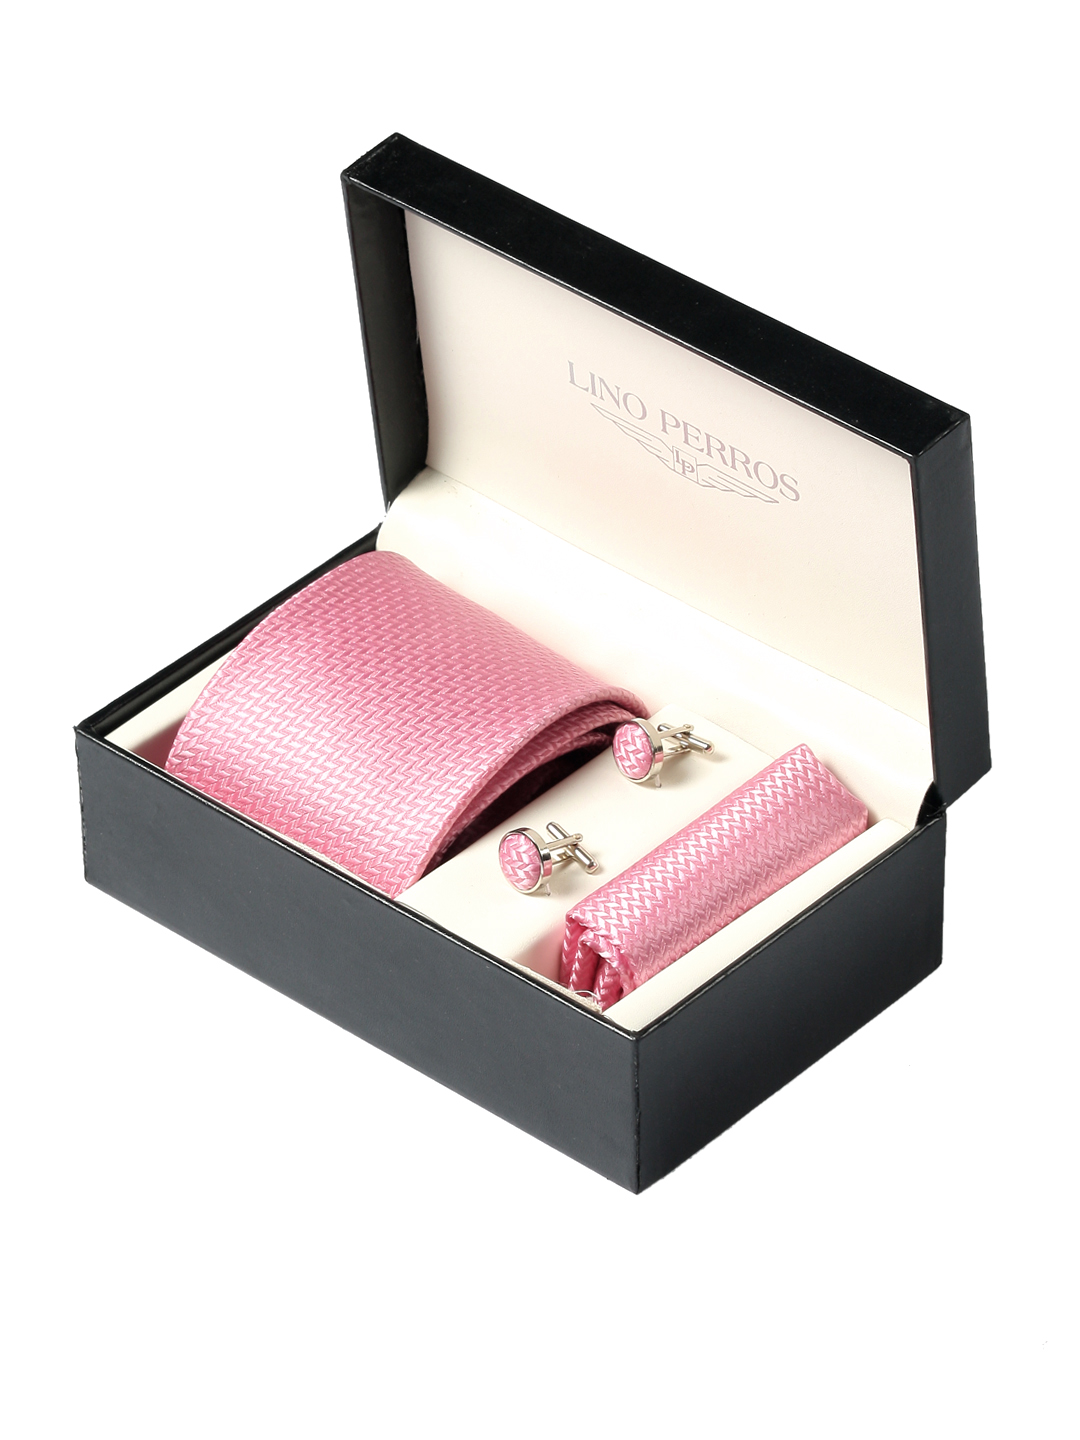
Lino Perros Men Formal Pink Accessory Gift Set
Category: Accessories / Accessories / Accessory Gift Set
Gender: Men
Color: Pink
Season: Winter 2015
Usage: Formal